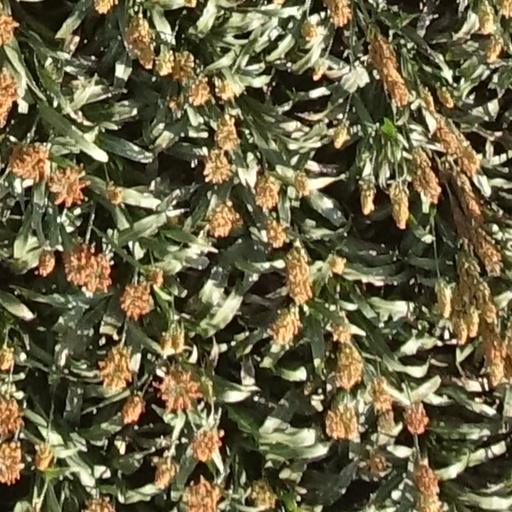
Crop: sorghum